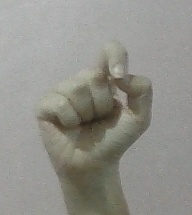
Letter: fa